Francis Willughby

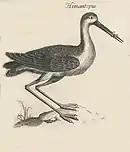
An old print of a black-winged stilt

In May 1662, Willughby, Ray and Philip Skippon, Ray's student, set out on a second journey through Nantwich and Chester and west to Anglesey. They returned inland to Llanberis and were shown a local lake fish called a "torgoch", which Willughby recognised as essentially the same as the Windermere charr he had described previously in the Lake District. The party then headed south through west Wales to Pembroke, visiting Bardsey Island on the way. They then proceeded back along the Welsh south coast to Tenby, where they saw many fish species, and Aberavon, where they were shown a rare black-winged stilt.